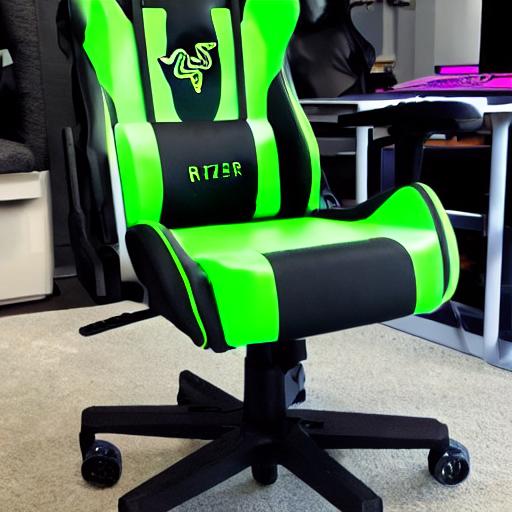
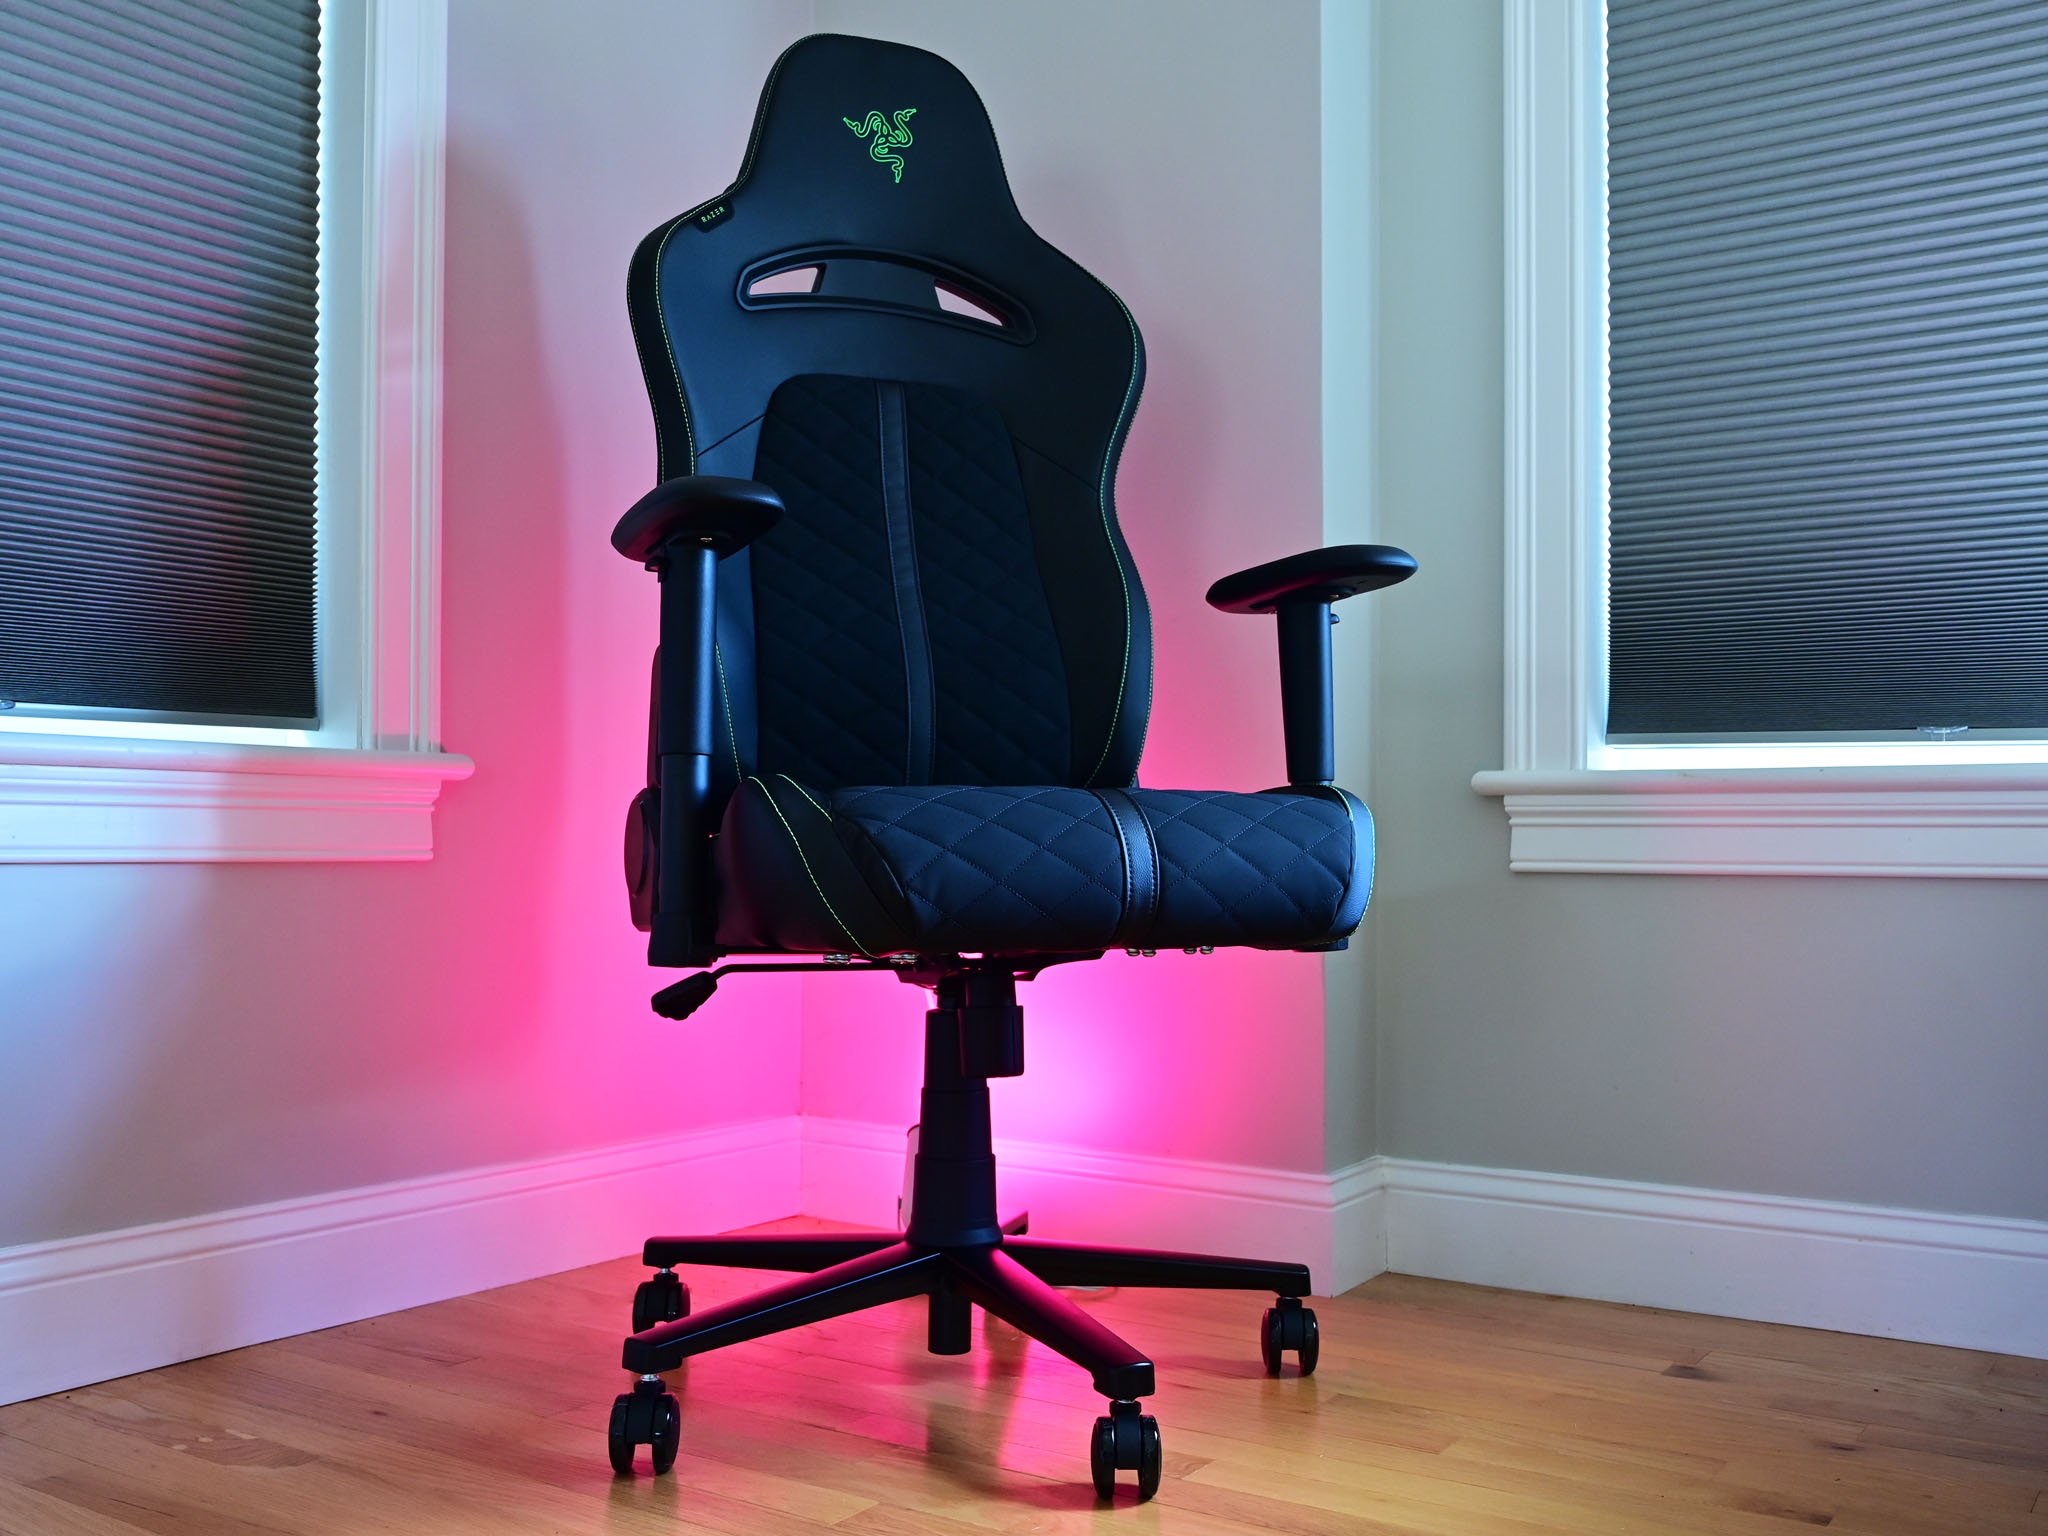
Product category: items_chair
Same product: no